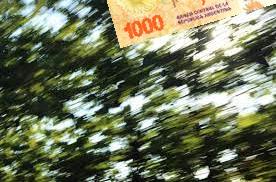
Denominación: 1000